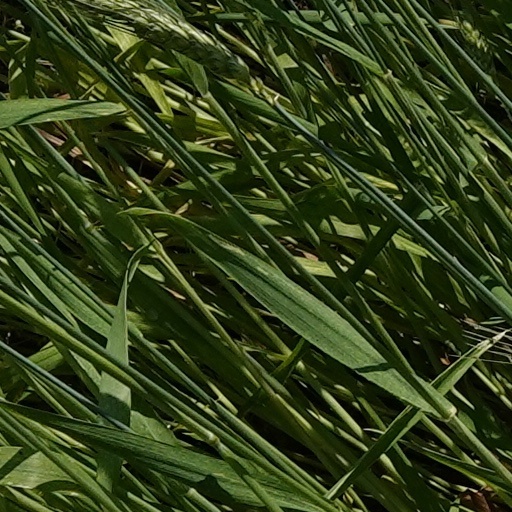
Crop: wheat